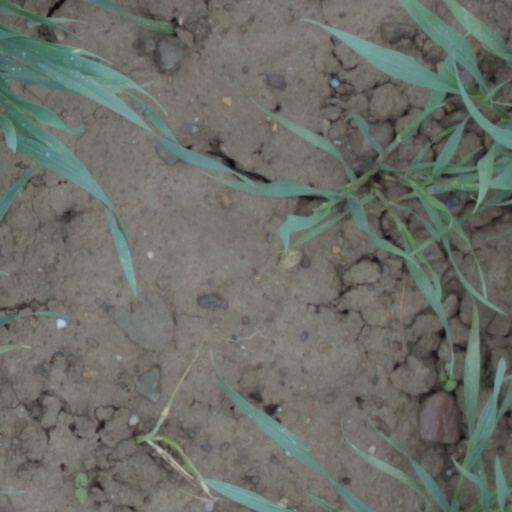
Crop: wheat